Sultanate of Lahej

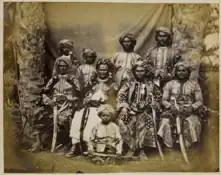
Family of the Sultan of Lahej (mid-1870s)

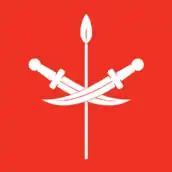
Sultan's standard

The Sultanate of Lahej and others surrounding the Port of Aden had economic influence by supporting the important trade economy of the British Empire from South Asia. Early 19th century industrial Britain, with its rapidly expanding economy, needed improved and reliable communication with British India and the East India Company operations.